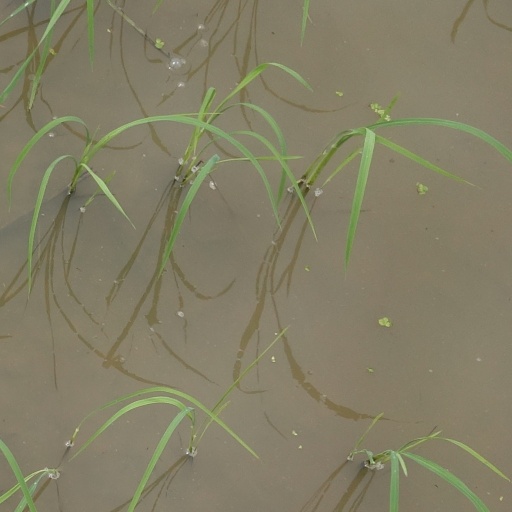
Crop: rice